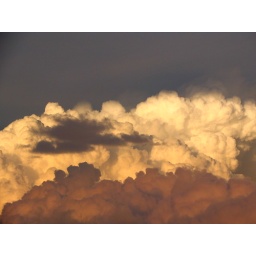
Amazing clouds in the Lesotho mountains